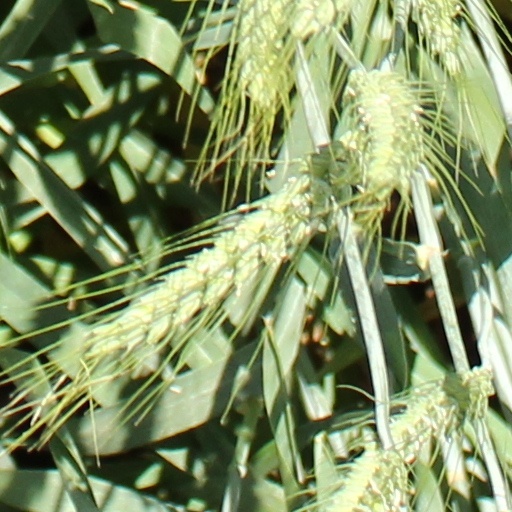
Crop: wheat